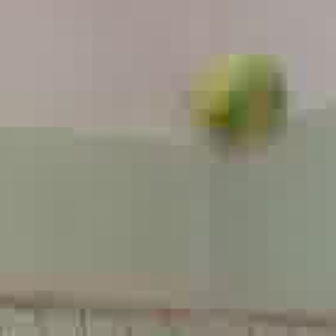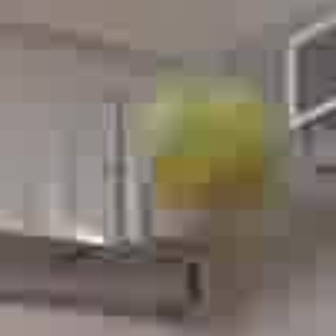
  Please identify the target specified by the bounding box [185,43,293,150] in the first image and locate it in the second image. Return the coordinates in [x_min,y_min,x_max,y_max] format.
Answer: [128,75,275,221]